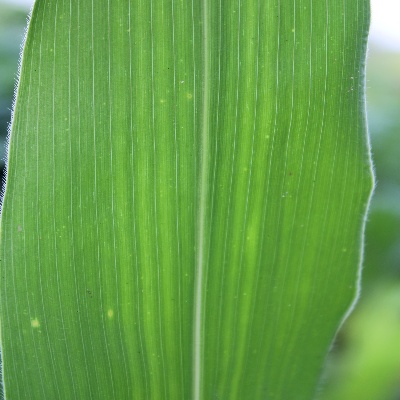
Crop: Maize
Condition: leaf spot